One Room of Happiness

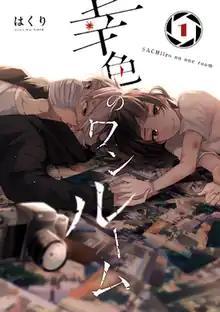
First volume cover

is a Japanese manga series written and illustrated by Hakuri. The manga was first published in Square Enix and Pixiv's web manga magazine "Gangan Pixiv" since February 22, 2017 and reached more than 75 million viewers as of June 2017. A television drama adaptation starring Anna Yamada and Shūhei Uesugi premiered on TV Asahi July 8, 2018. The official English title of the drama adaptation is A Little Room for Hope.